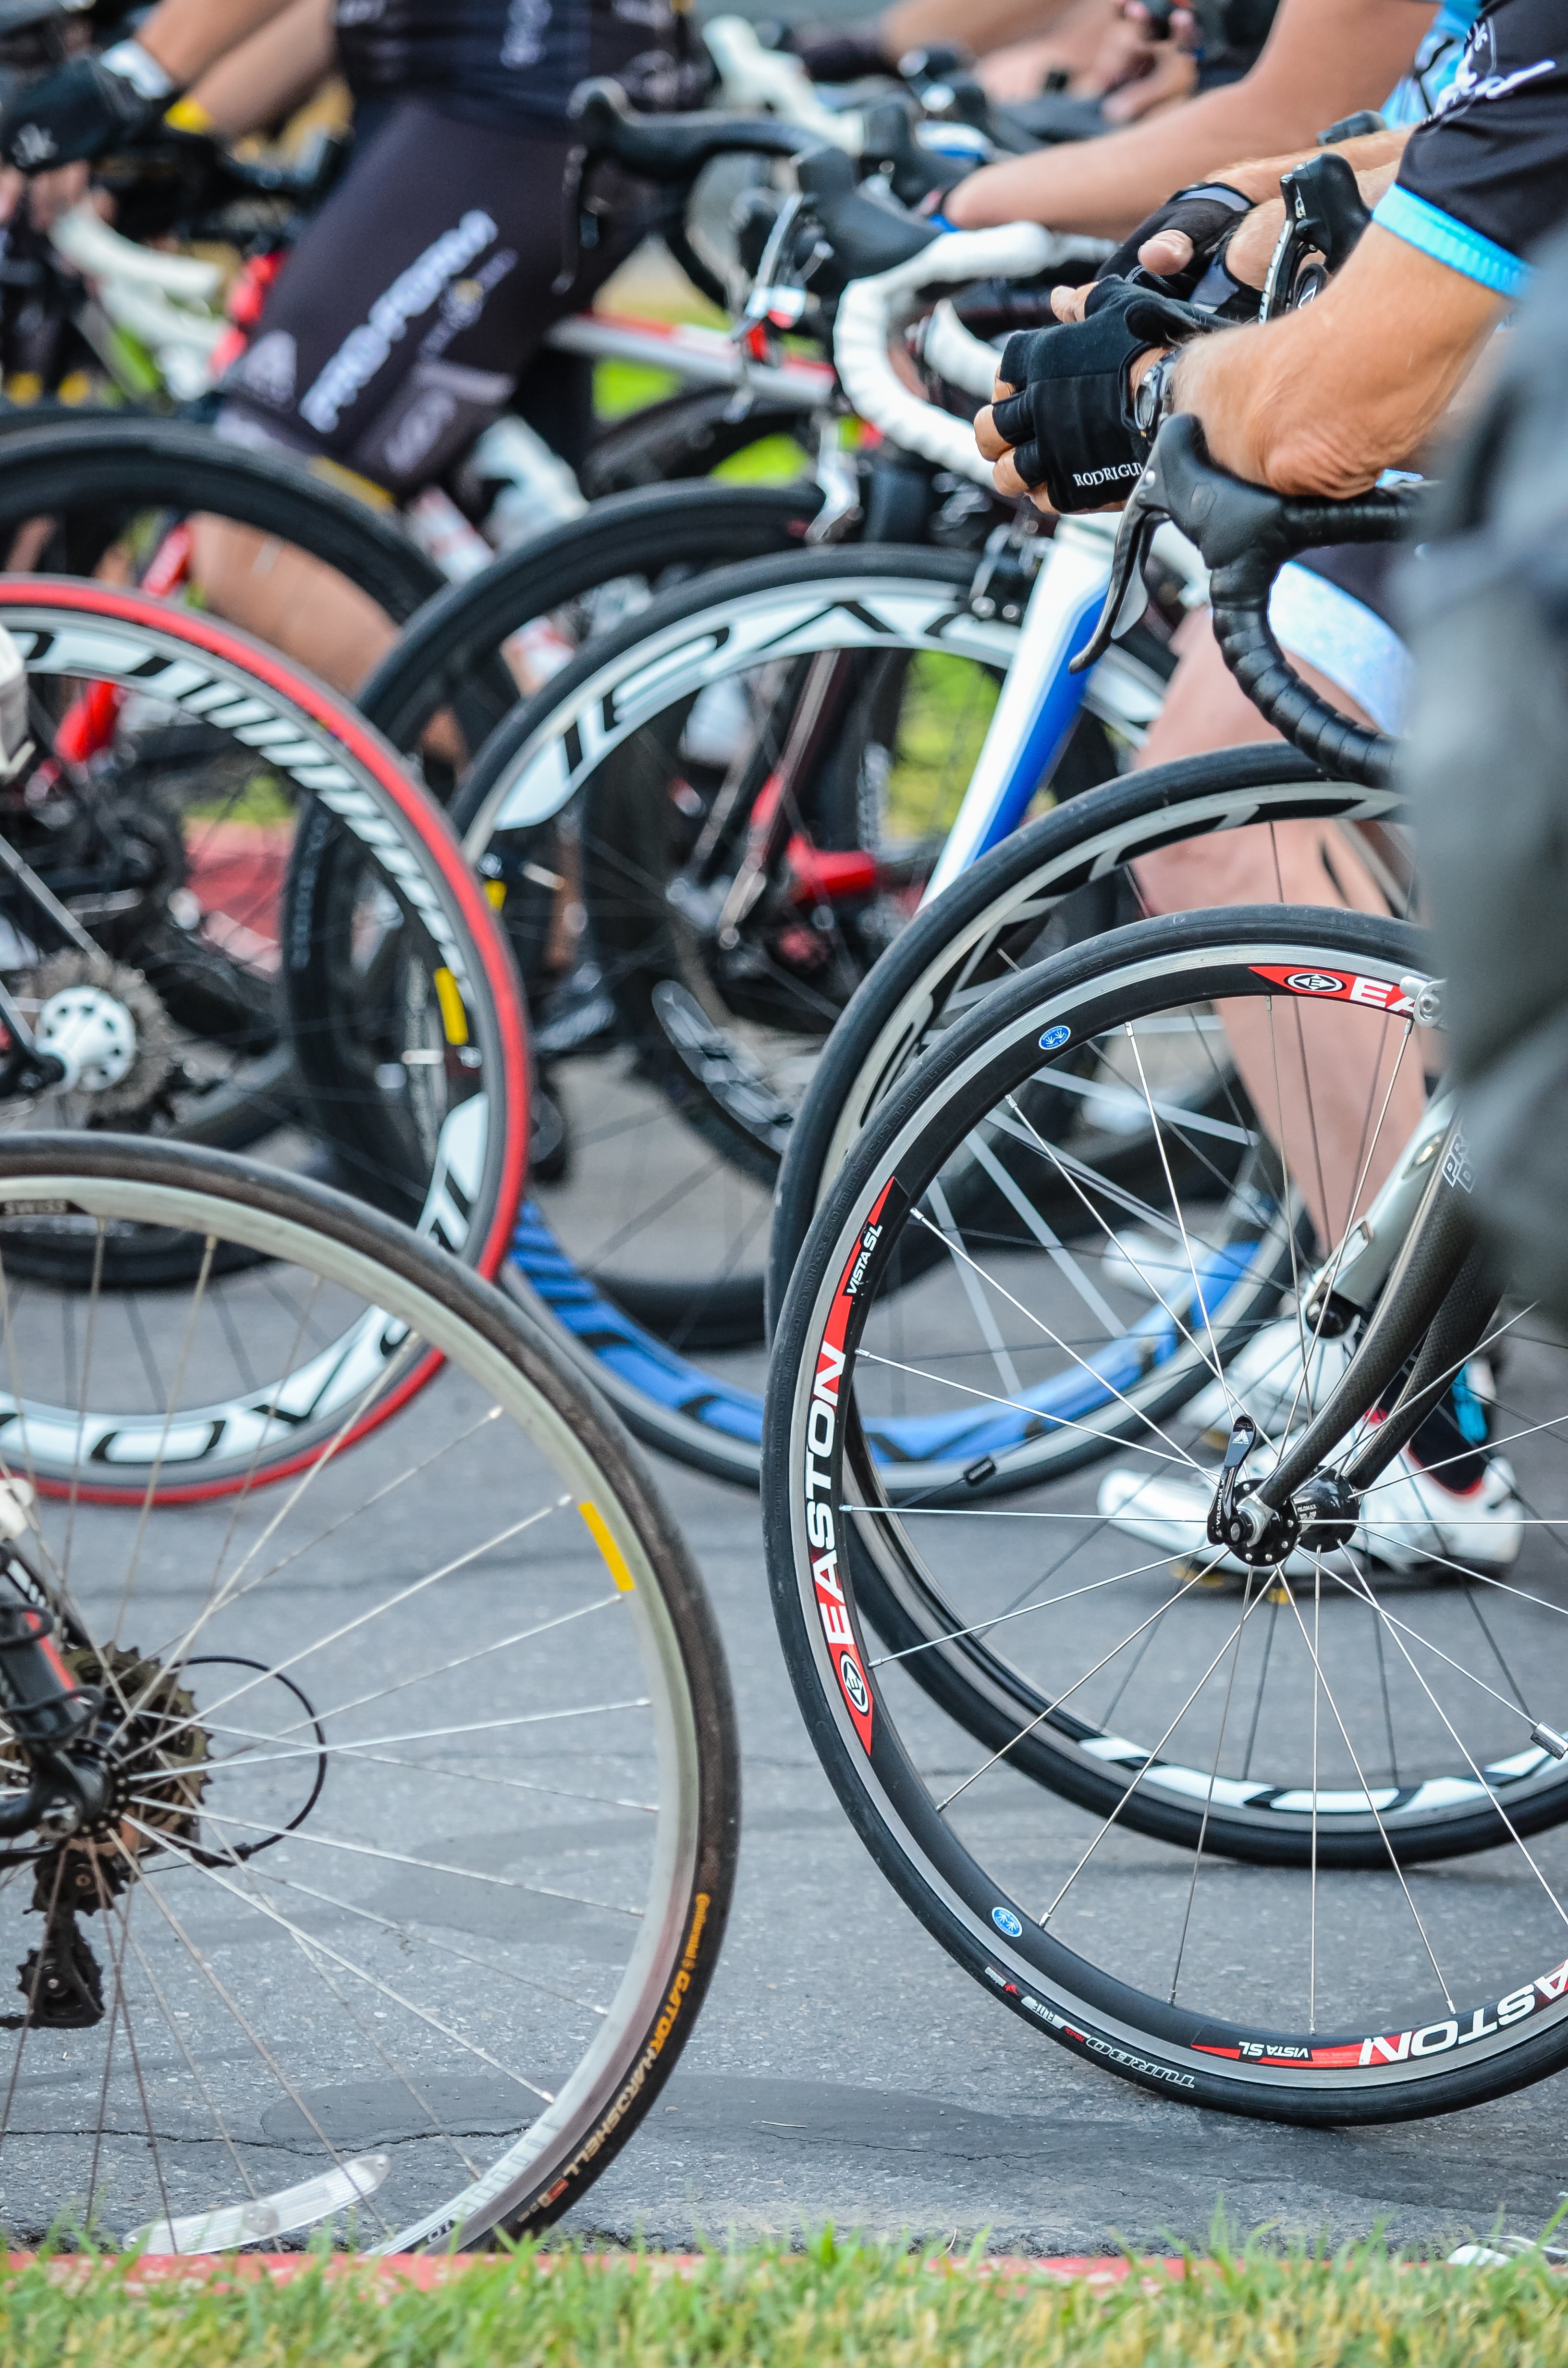
wheel, bicycle, vehicle, sports equipment, mountain bike, cycling, race, sports, bicycle frame, bicycle wheel, road cycling, land vehicle, cycle sport, cyclo cross bicycle, cyclo cross, bicycle racing, road bicycle, endurance sports, racing bicycle, hybrid bicycle, road bicycle racing